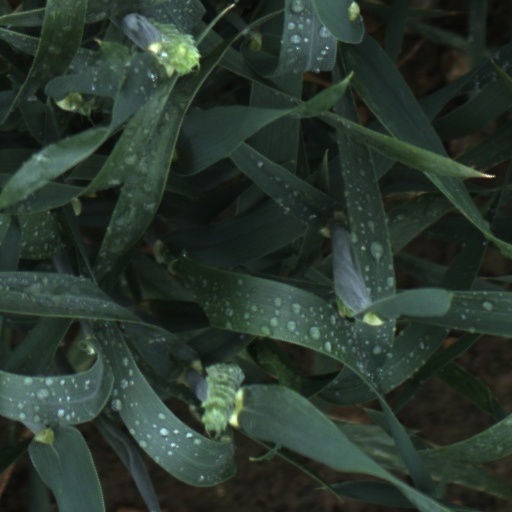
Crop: wheat